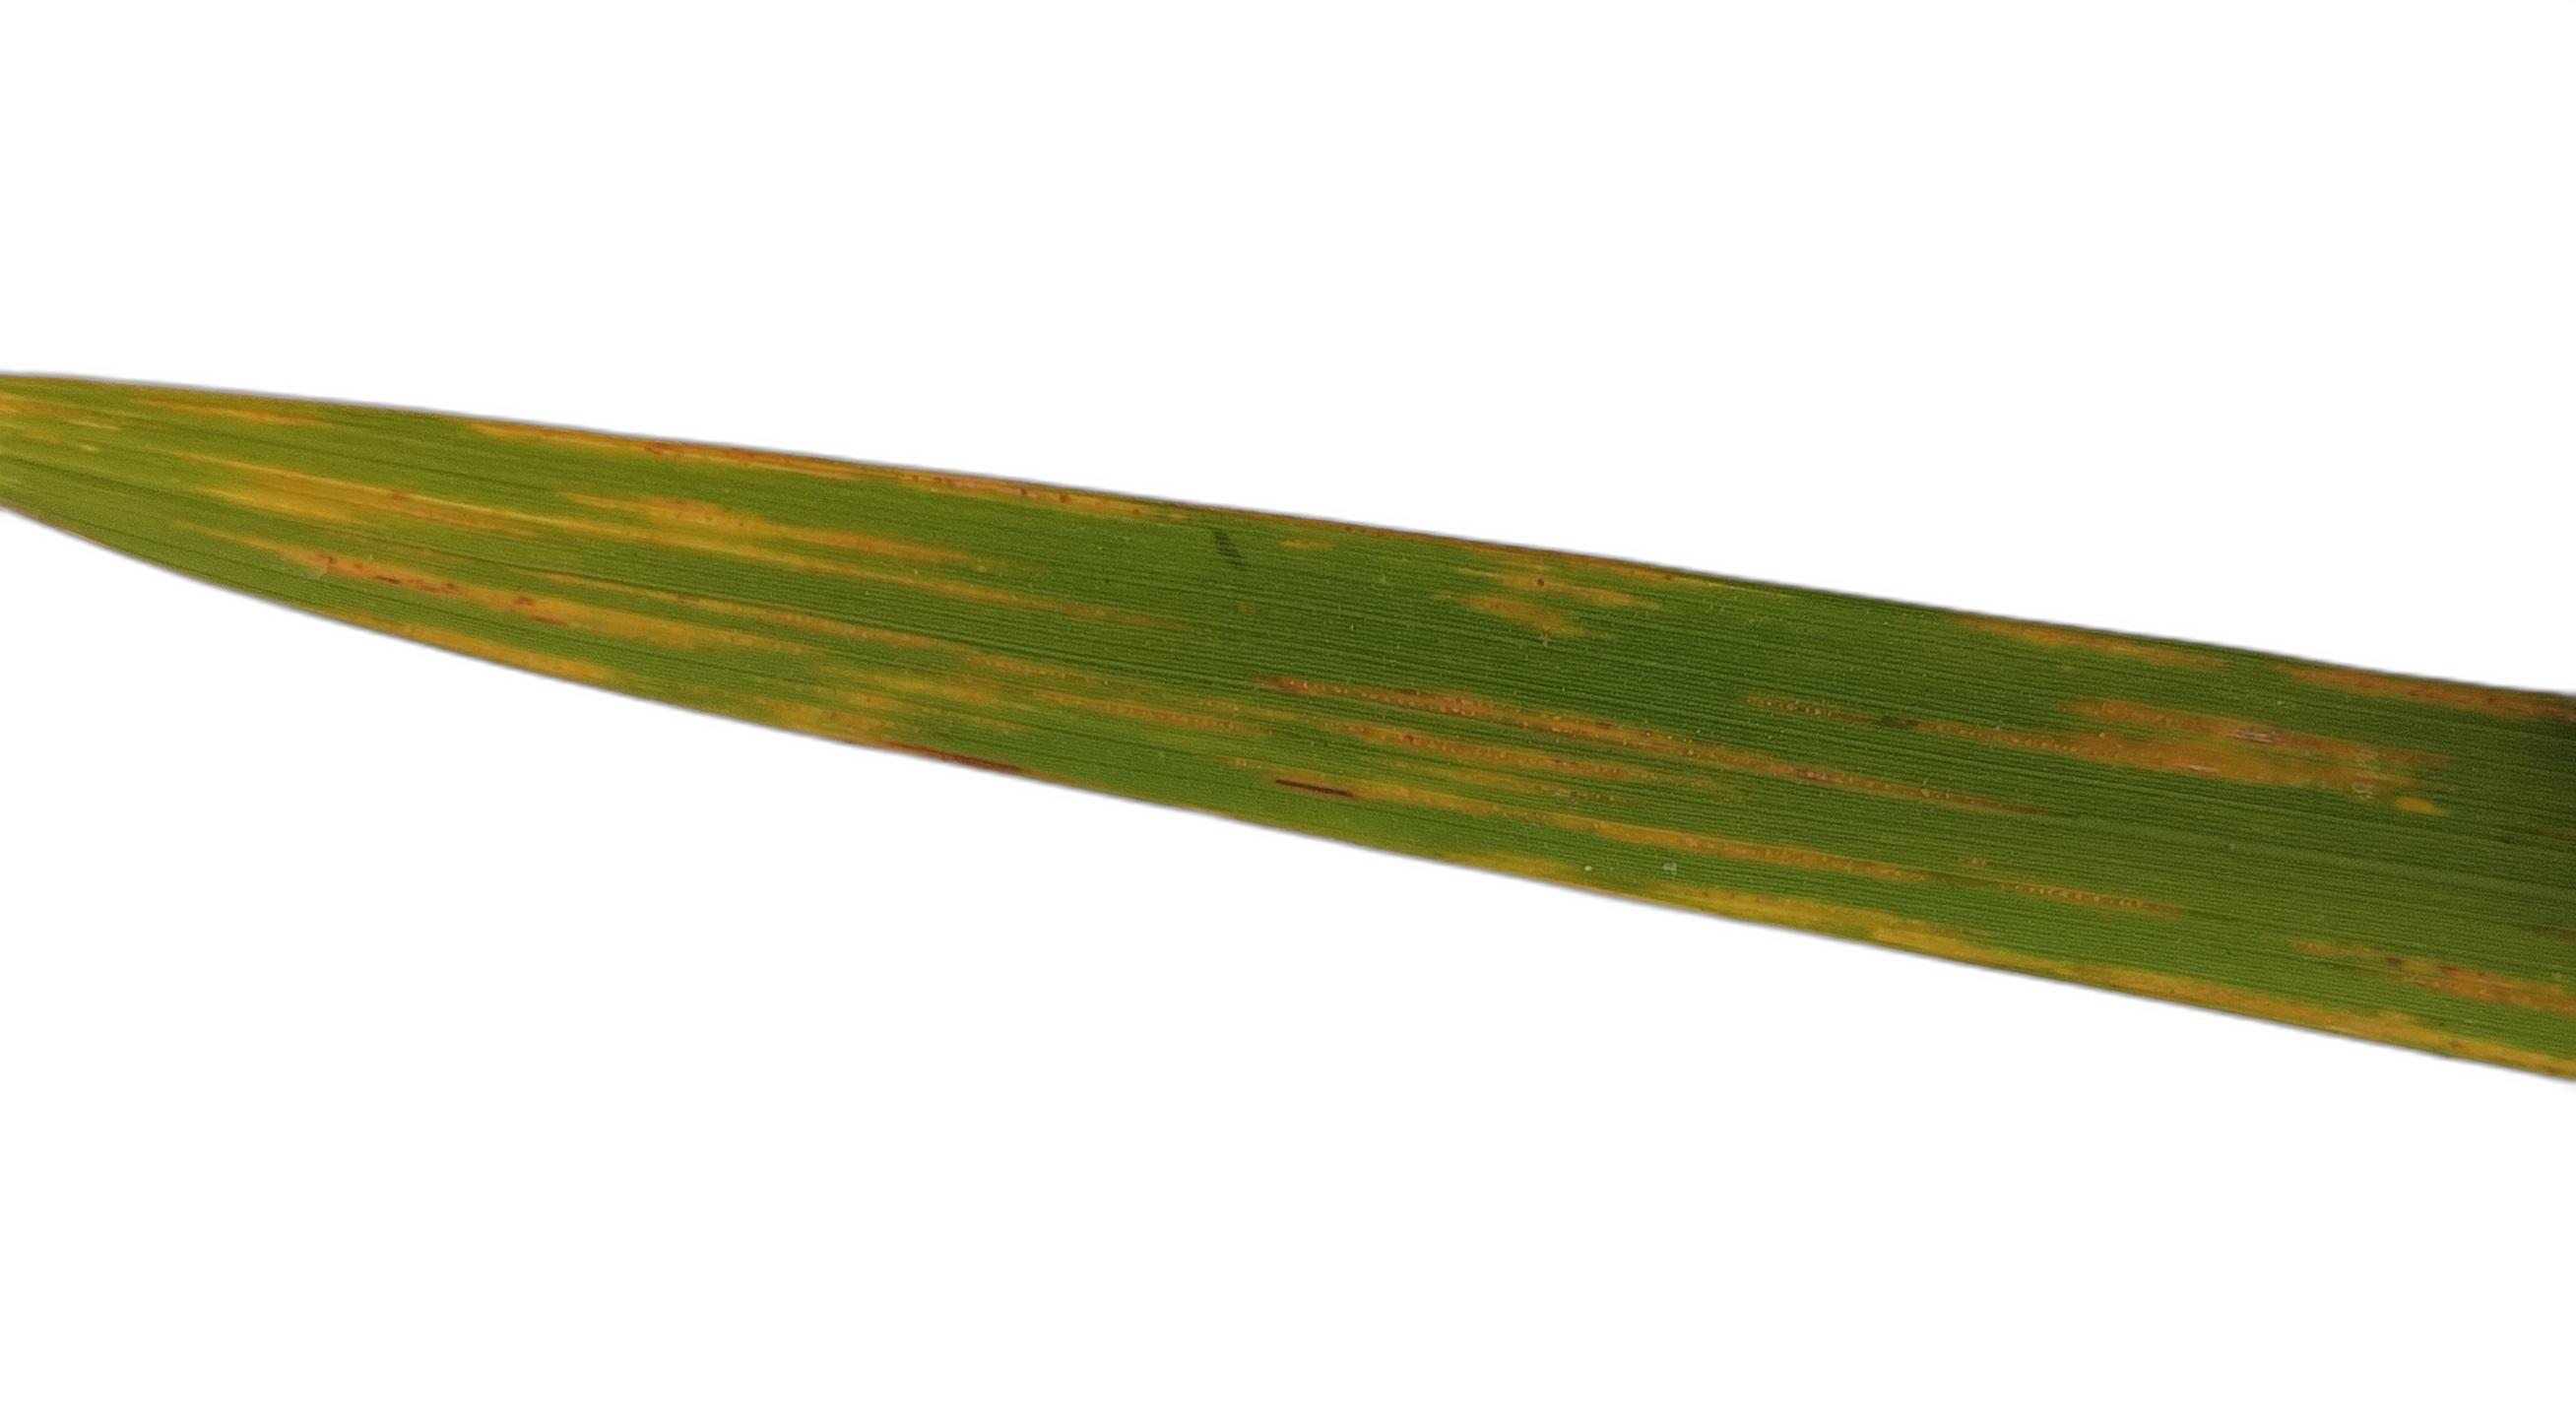
Label: Rice Stripes